USS Niphon

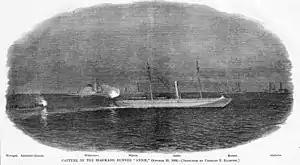
USS "Niphon" and USS "Wilderness" captures the rebel blockade runner "Annie".

On the 7th, the Union blockader chased the blockade runner "Annie" ashore at New Inlet, under the guns of Fort Fisher, but the 285-ton Federal wooden steamer ran aground herself and was destroyed to prevent capture. "Niphon" rescued "Aster’s" crew under a hail of fire from Confederate batteries and towed out , after the Northern steamer had become disabled trying to pull "Aster" off the shoal.